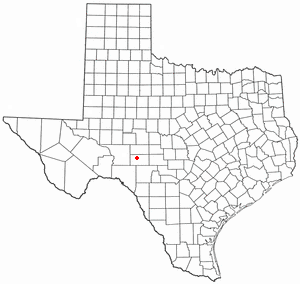
La ville de Sonora est le siège du comté de Sutton, dans l’État du Texas, aux États-Unis. Elle comptait 3 024 habitants lors du recensement de 2010.